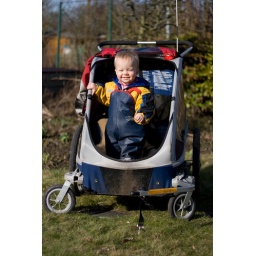
The bike trailer makes an excellent play house in the garden.